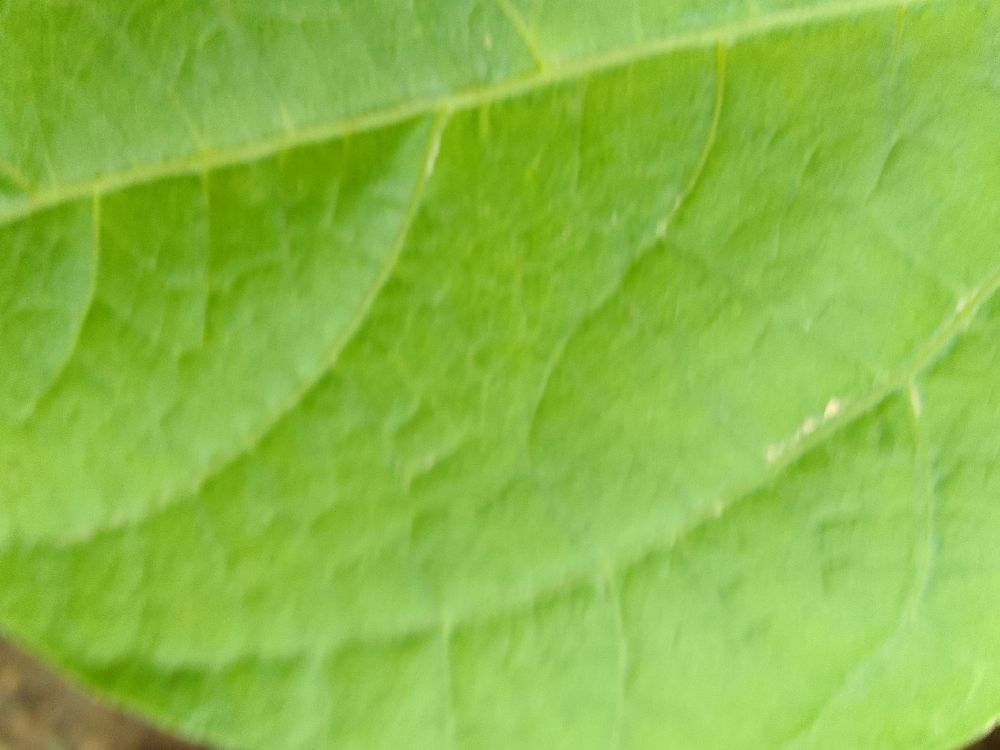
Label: healthy